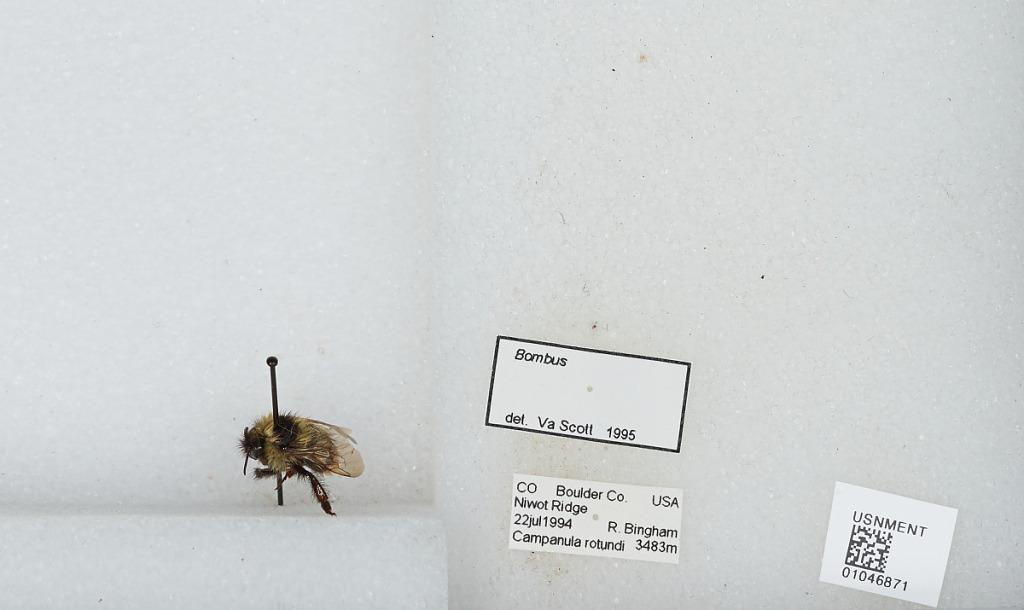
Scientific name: Bombus sp.
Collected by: R. Bingham
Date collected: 1994-7-22
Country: United States
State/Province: Colorado
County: Boulder
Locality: Niwot Ridge
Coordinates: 40.0597, -105.617
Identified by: Scott, Va.